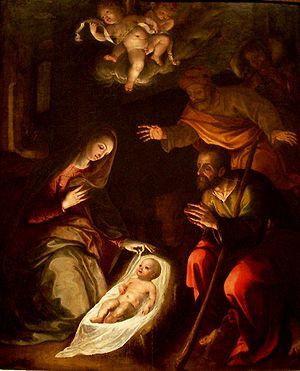
Vingt Regards sur l’Enfant-Jésus est une œuvre pour piano composée par le compositeur français Olivier Messiaen en 1944. Il s'agit certainement de l'une des pièces pour piano seul les plus célèbres du répertoire contemporain.